Snail extinction prevention program

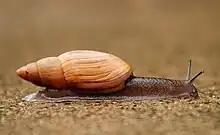
The Rosy Wolfsnail ("Euglandina rosea"), one of the main causes of Hawaiian snail extinction

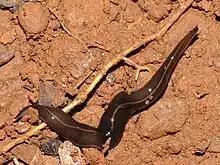
"Platydemus manokwari", a predatory flatworm that poses a threat to Hawaiian snails

One of the ways the SEPP tries to save those rare snails is by keeping them in an fenced and constantly monitored enclosure in the Hawaiian forest that keeps them away from invasive snails, such as the Rosy Wolfsnail and other introduced predators, such as the Jackson's chameleon, the land flatworm "Platydemus manokwari", and black rats.